Carew Reynell (politician)

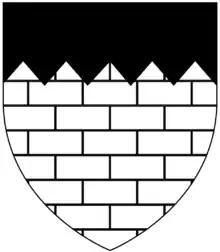
Arms of Reynell: "Argent, masonry sable a chief indented of the second"

Sir Carew Reynell (1563 – 7 September 1624) was an English courtier, soldier and politician who sat in the House of Commons at various times between 1593 and 1622.